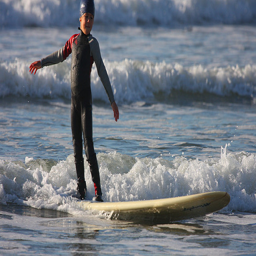
A young boy surfing  in low waves.
A young boy is standing on a surfboard and riding a wave.
A surfer rides his surf board on some very small waves.
A young boy is standing on a surfboard in the water.
A young boy is standing on a surfboard in the ocean.